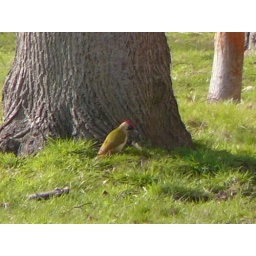
green woodpecker in bushy park